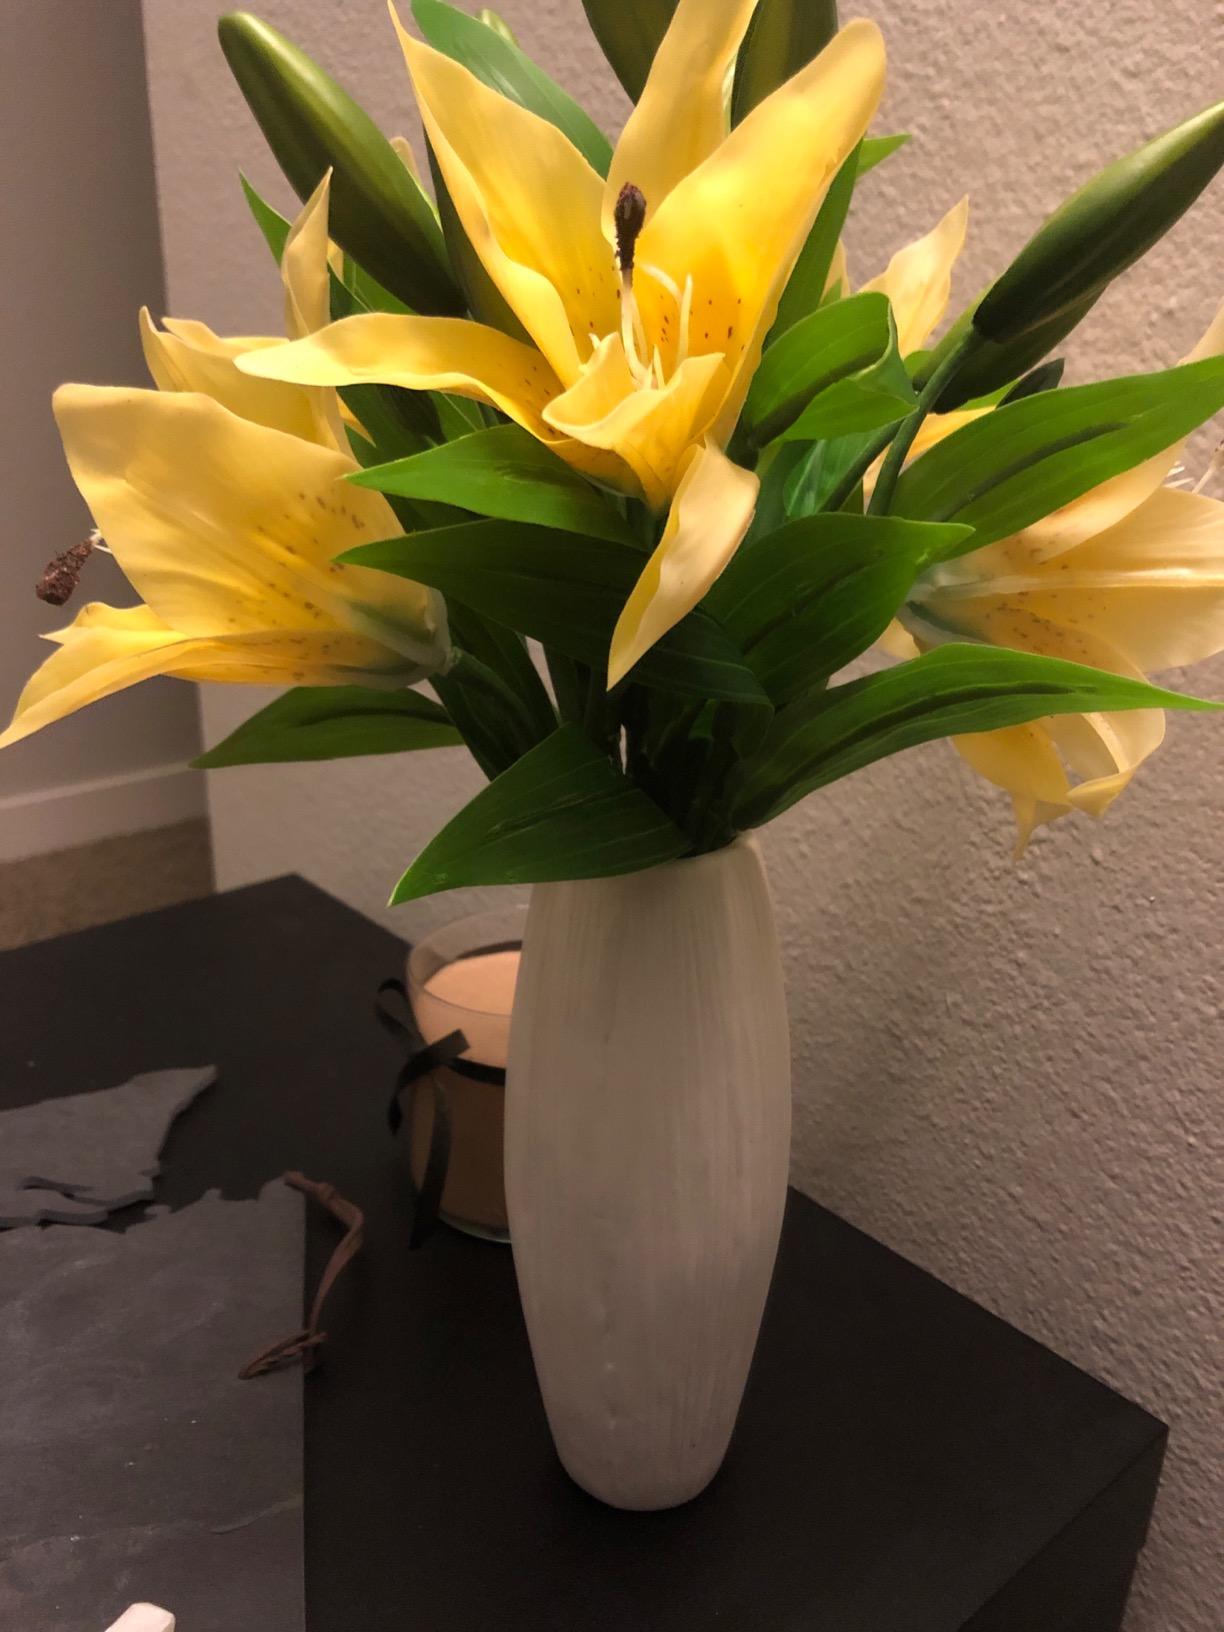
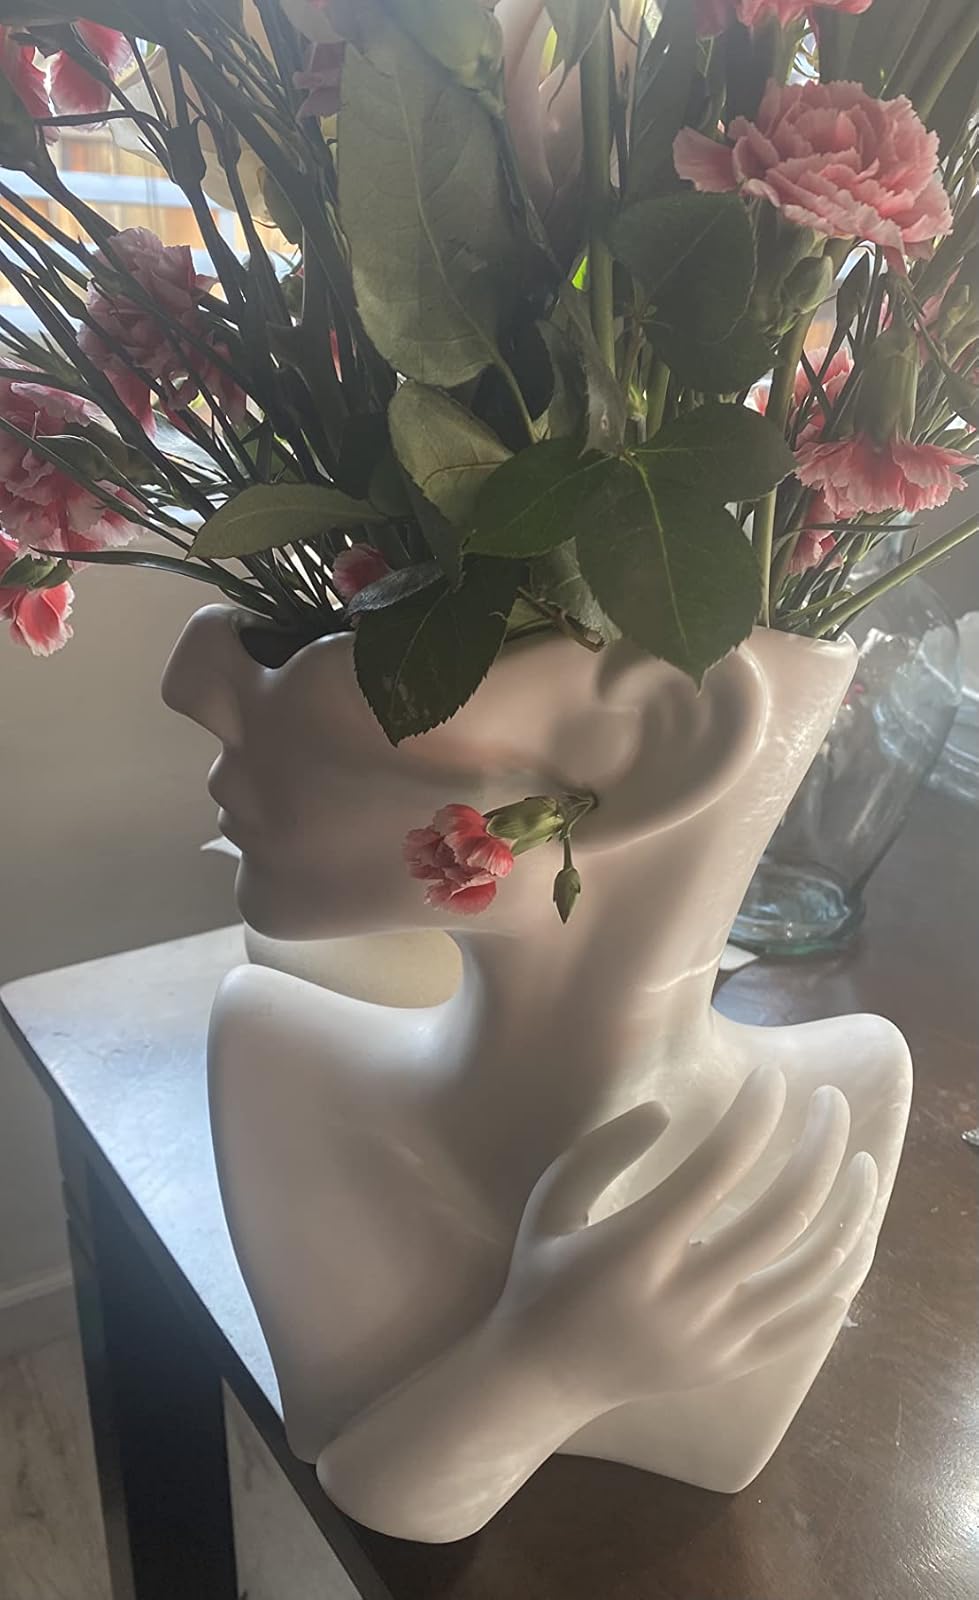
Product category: vase
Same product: no